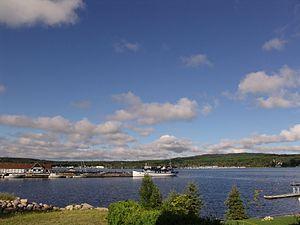
Penetanguishene est une ville de l'Ontario au Canada située dans le comté de Simcoe au sud-est de la baie Georgienne.